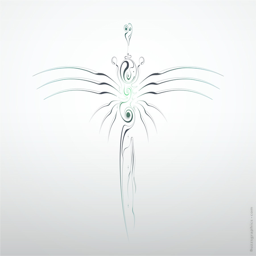
digital art selected for the #